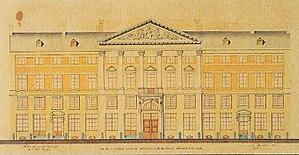
L'année théâtrale commence le 24 avril 1724 et se termine le 17 février 1725.
Quesnot de La Chênée, Parnasse Belgique ; ou Portraits caractérisez des principaux sujets, qui l'ont composé depuis le premier de Janvier 1705 jusqu'au seize May 1706. Cologne [Gand], Héritiers de Pierre Le Sincère [Meyer], 1706.
L'année théâtrale commence le 11 avril 1746 et se termine le 18 février 1747.
L'année théâtrale commence le 9 avril 1787 et se termine le 9 février 1788.